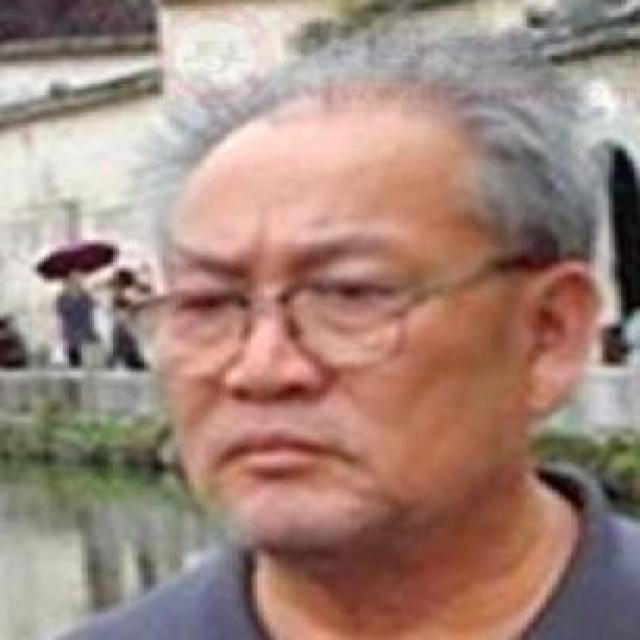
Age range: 65+